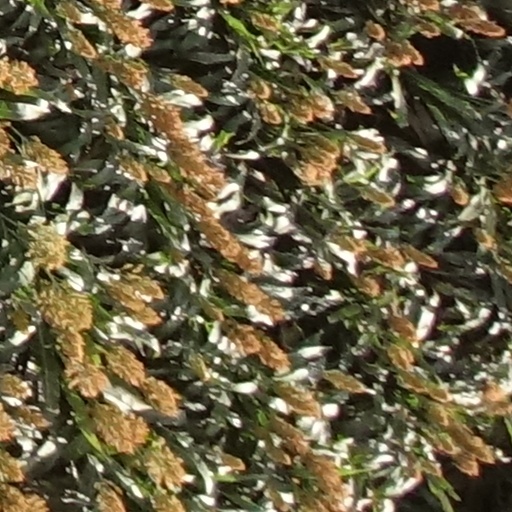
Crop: sorghum